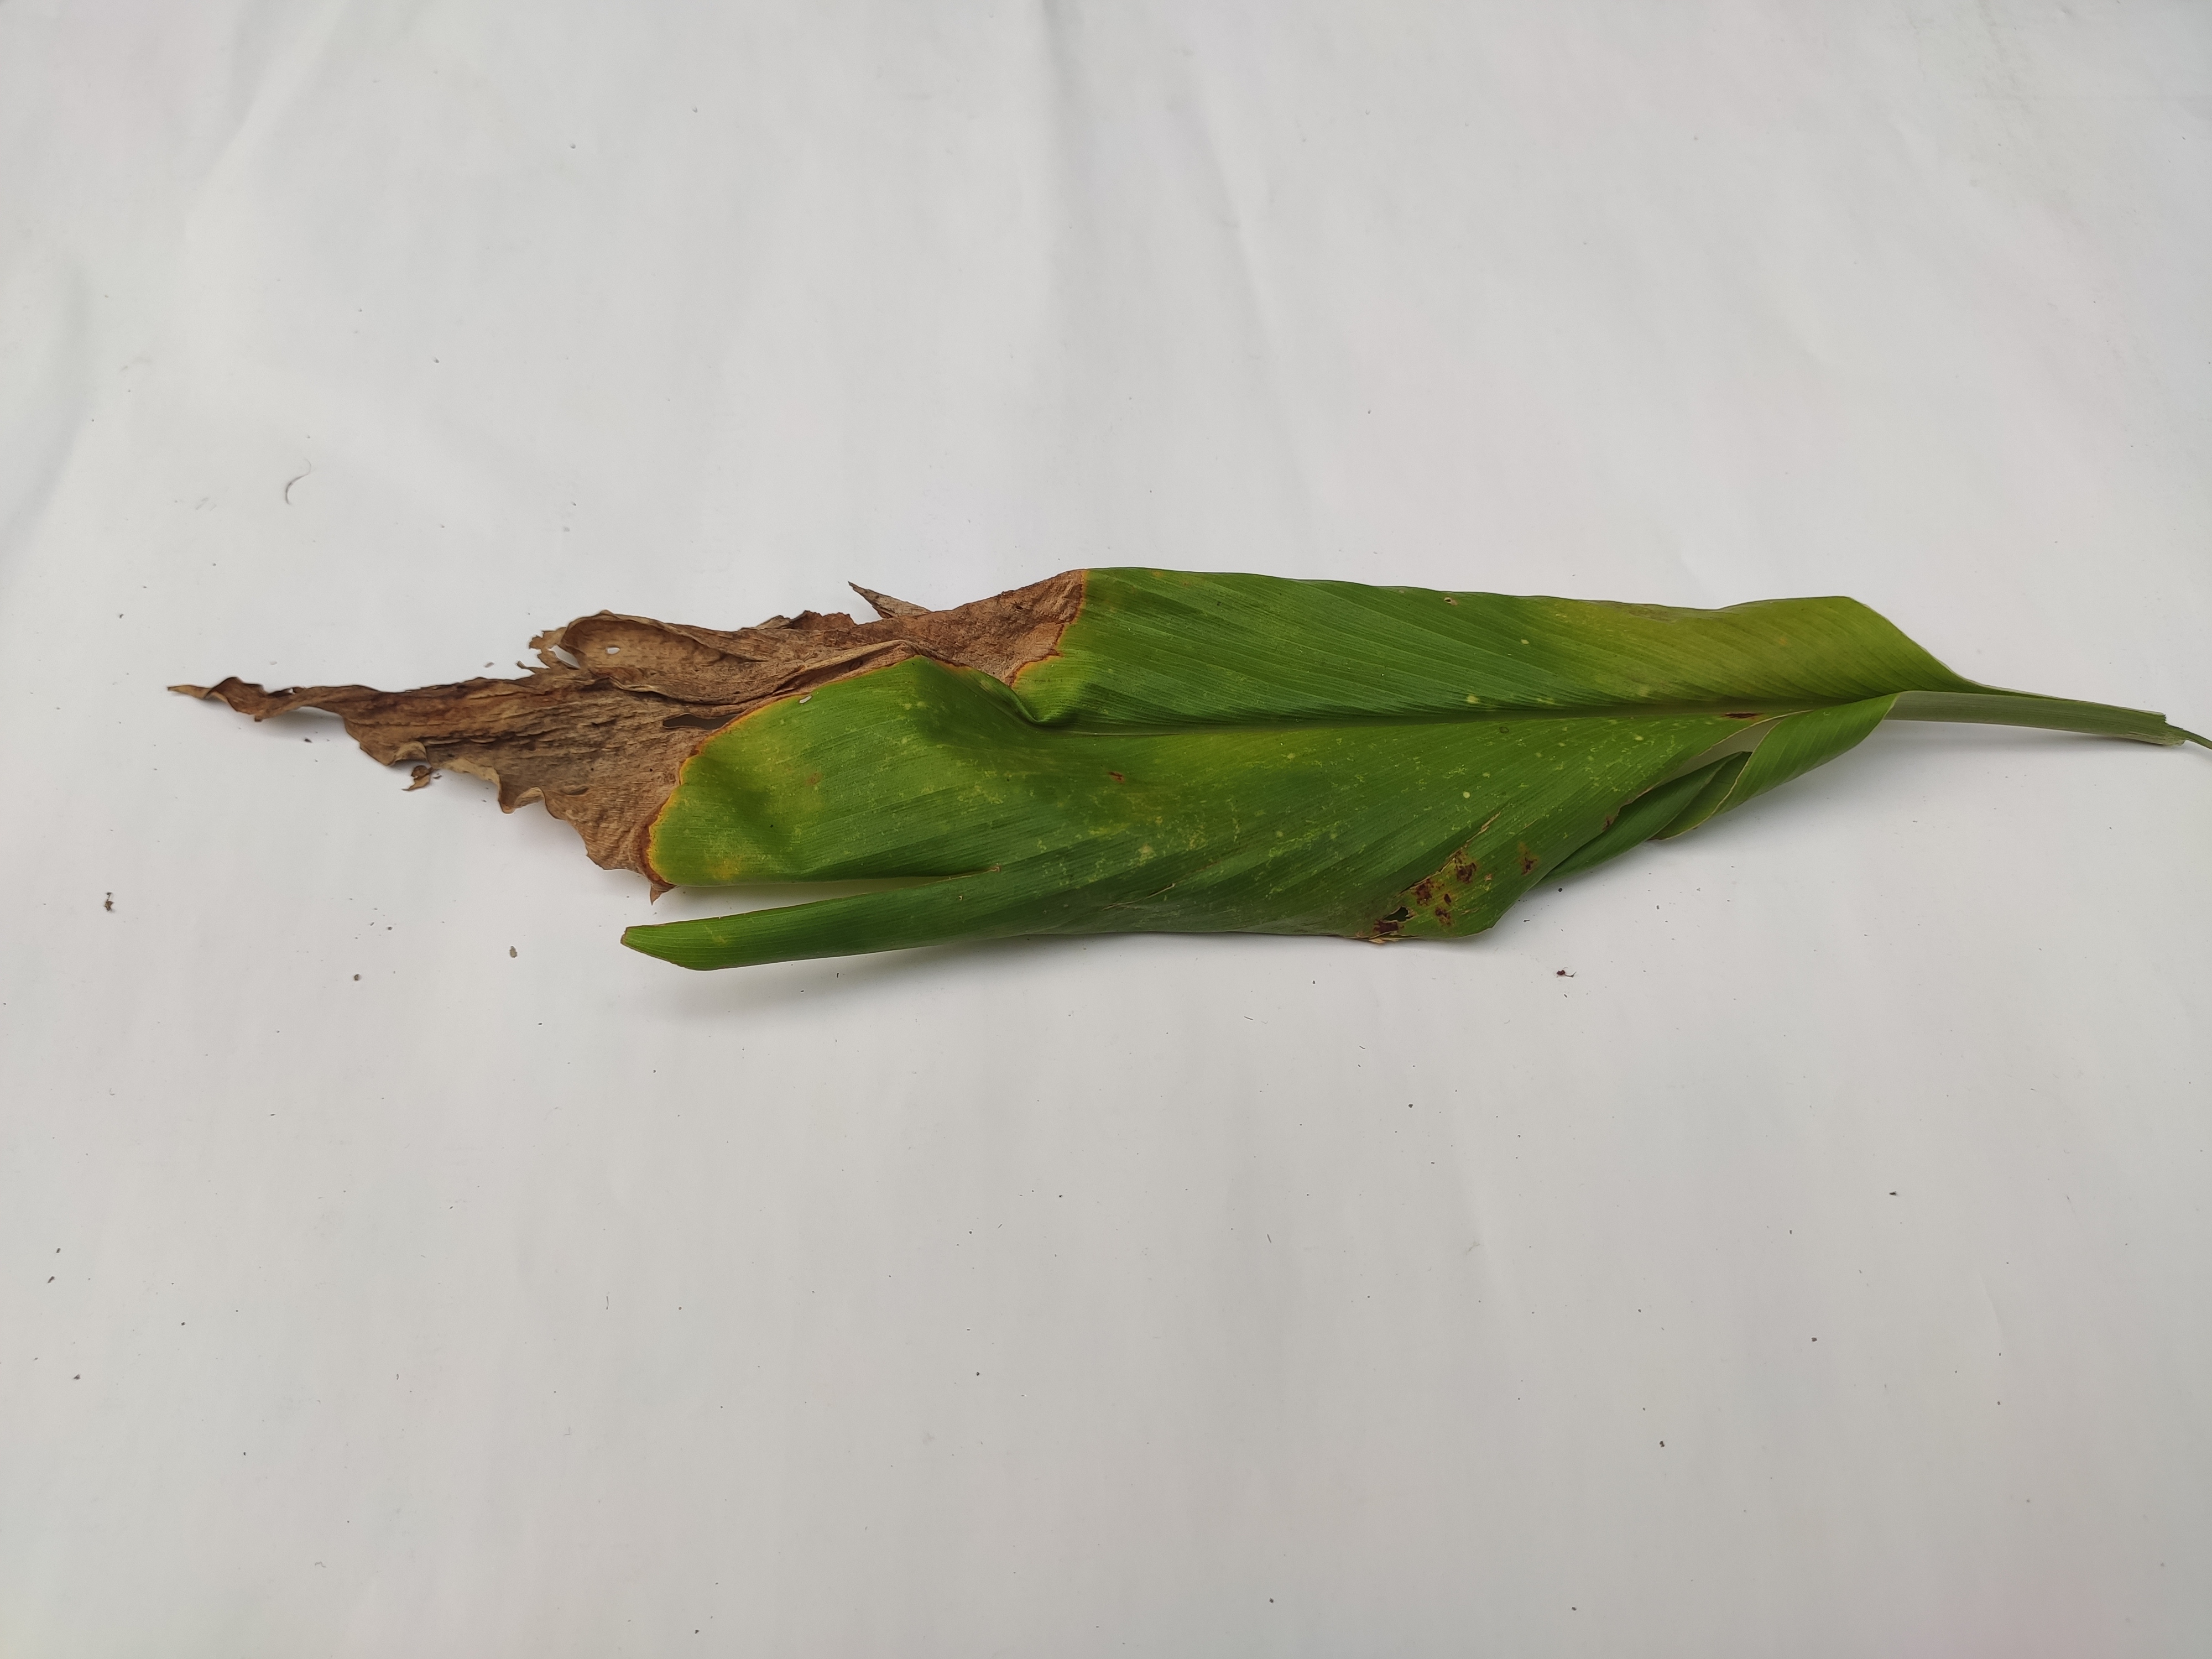
Label: Blotch